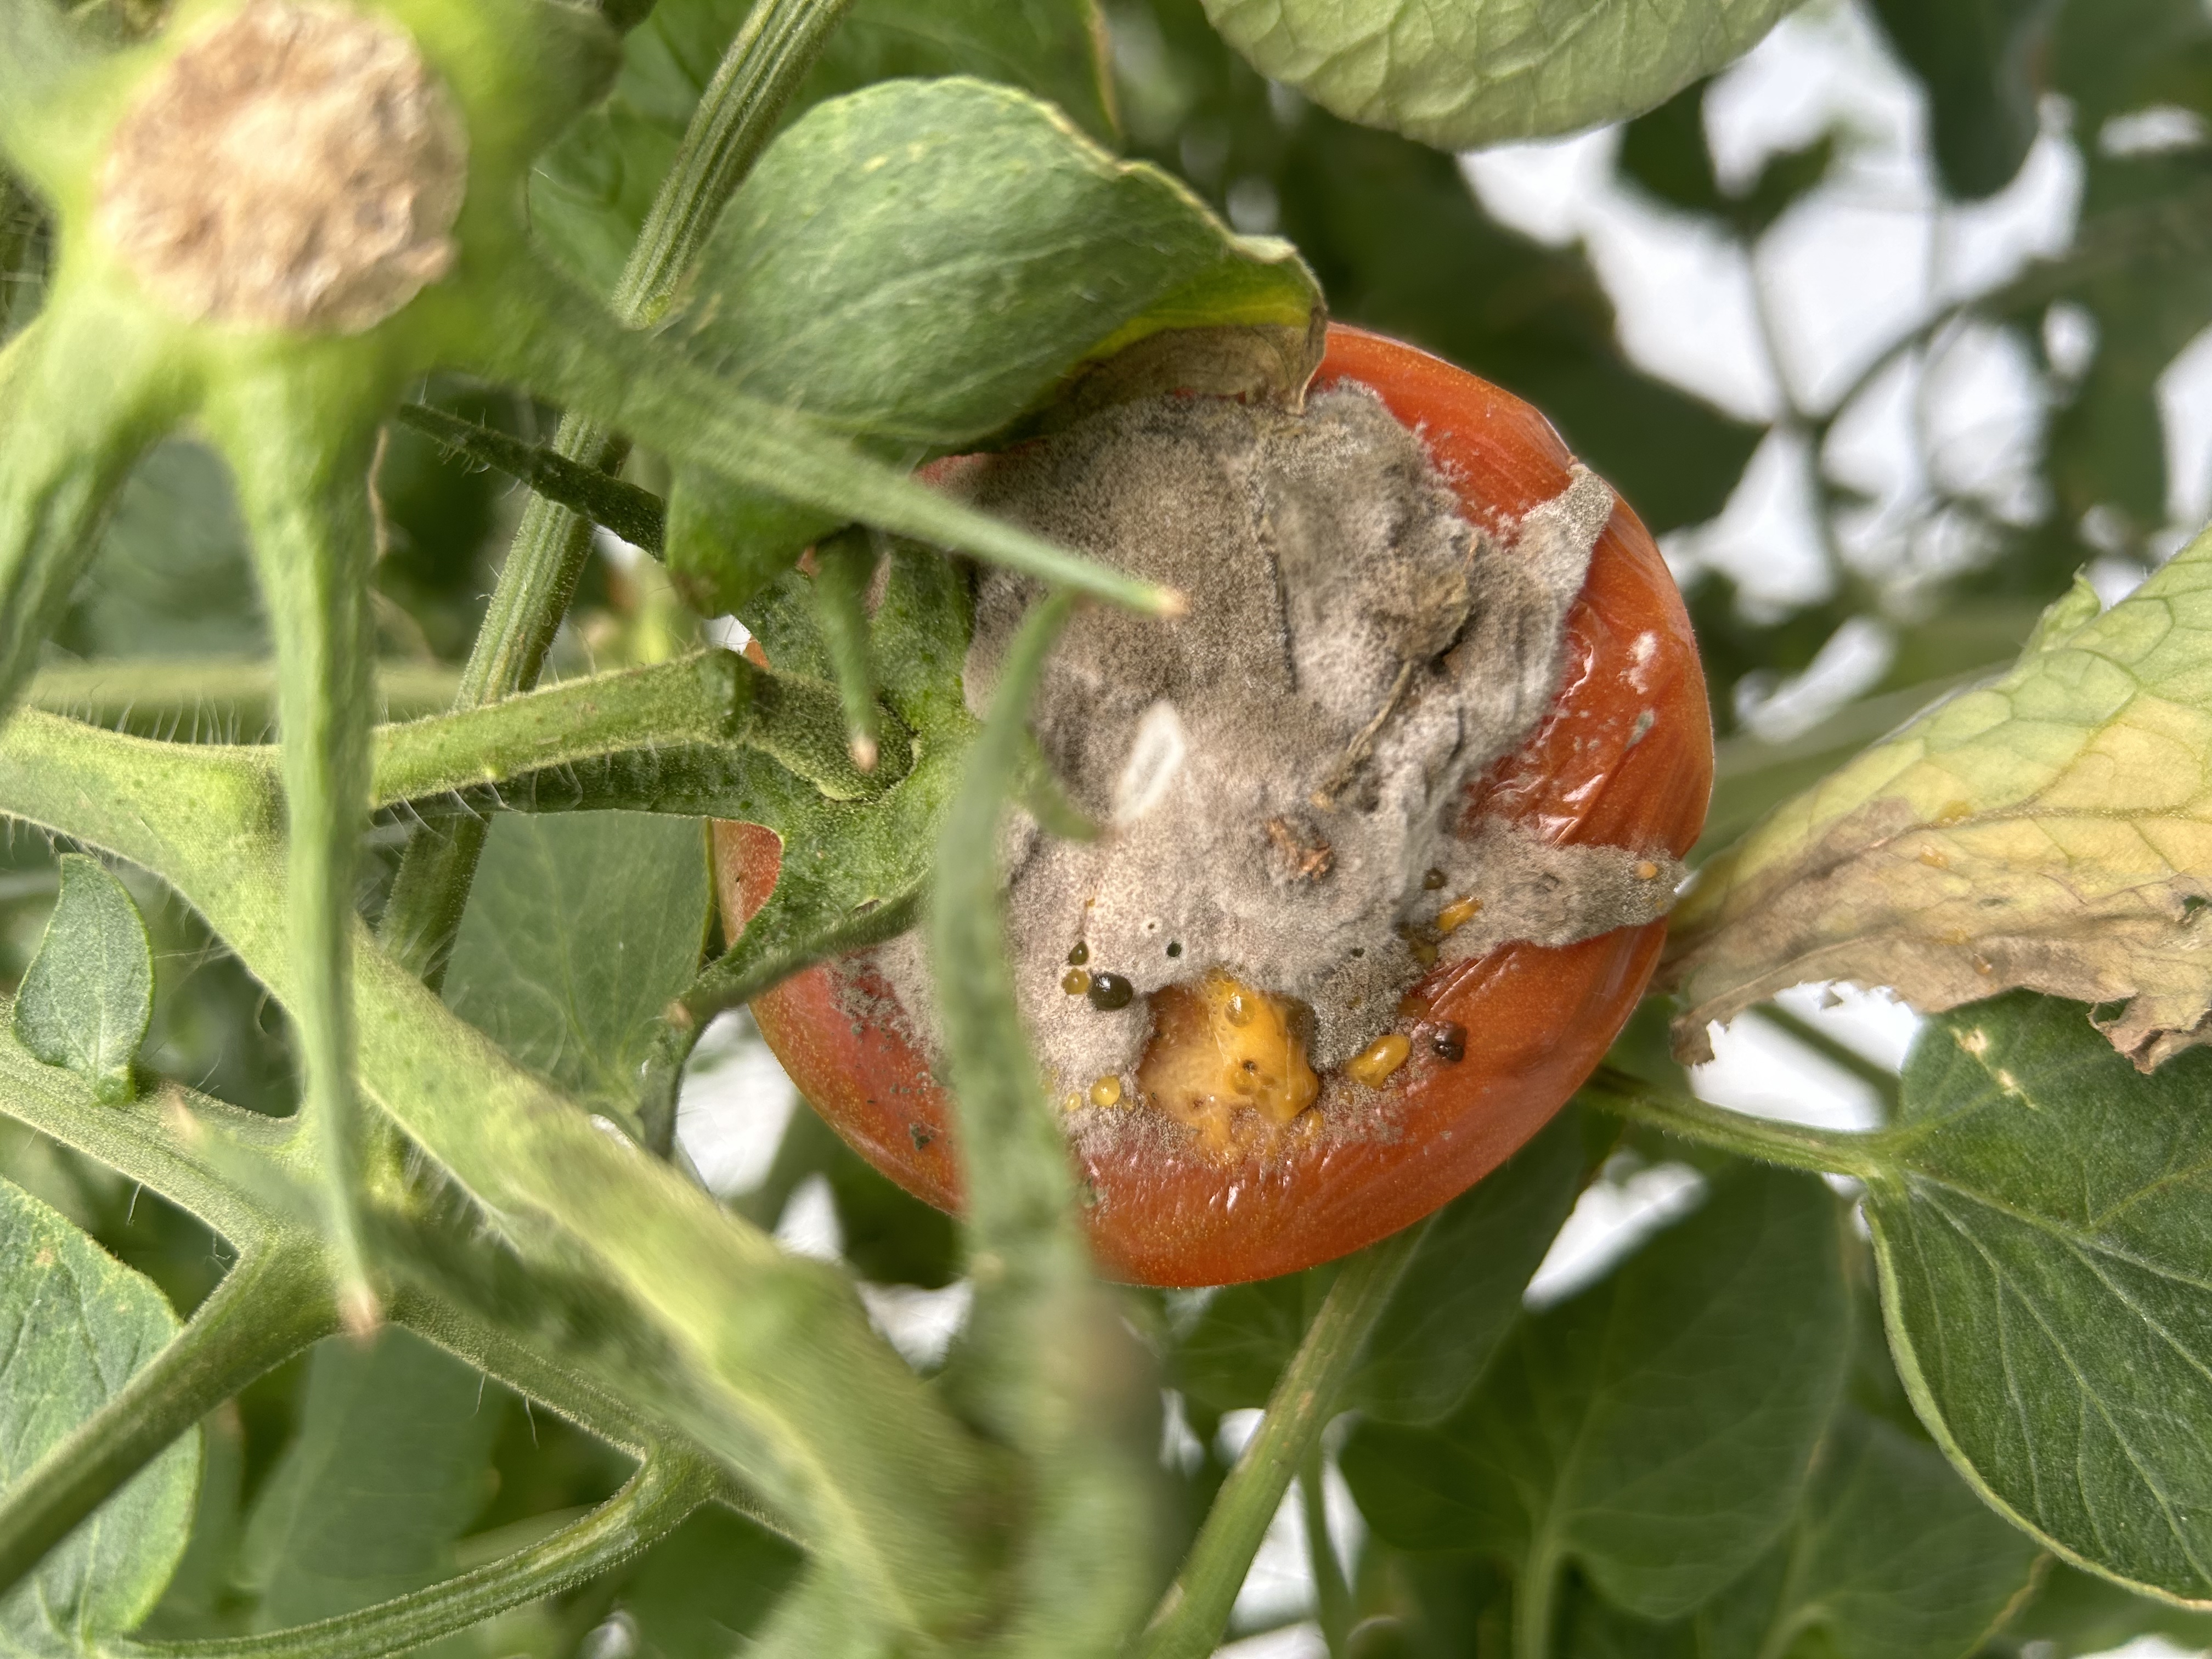
Disease: GrayMold